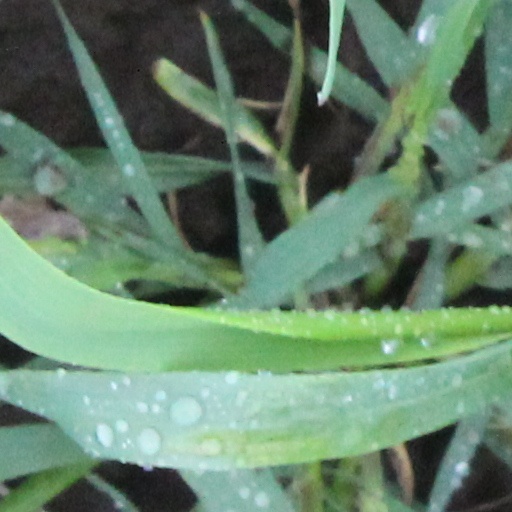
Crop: wheat